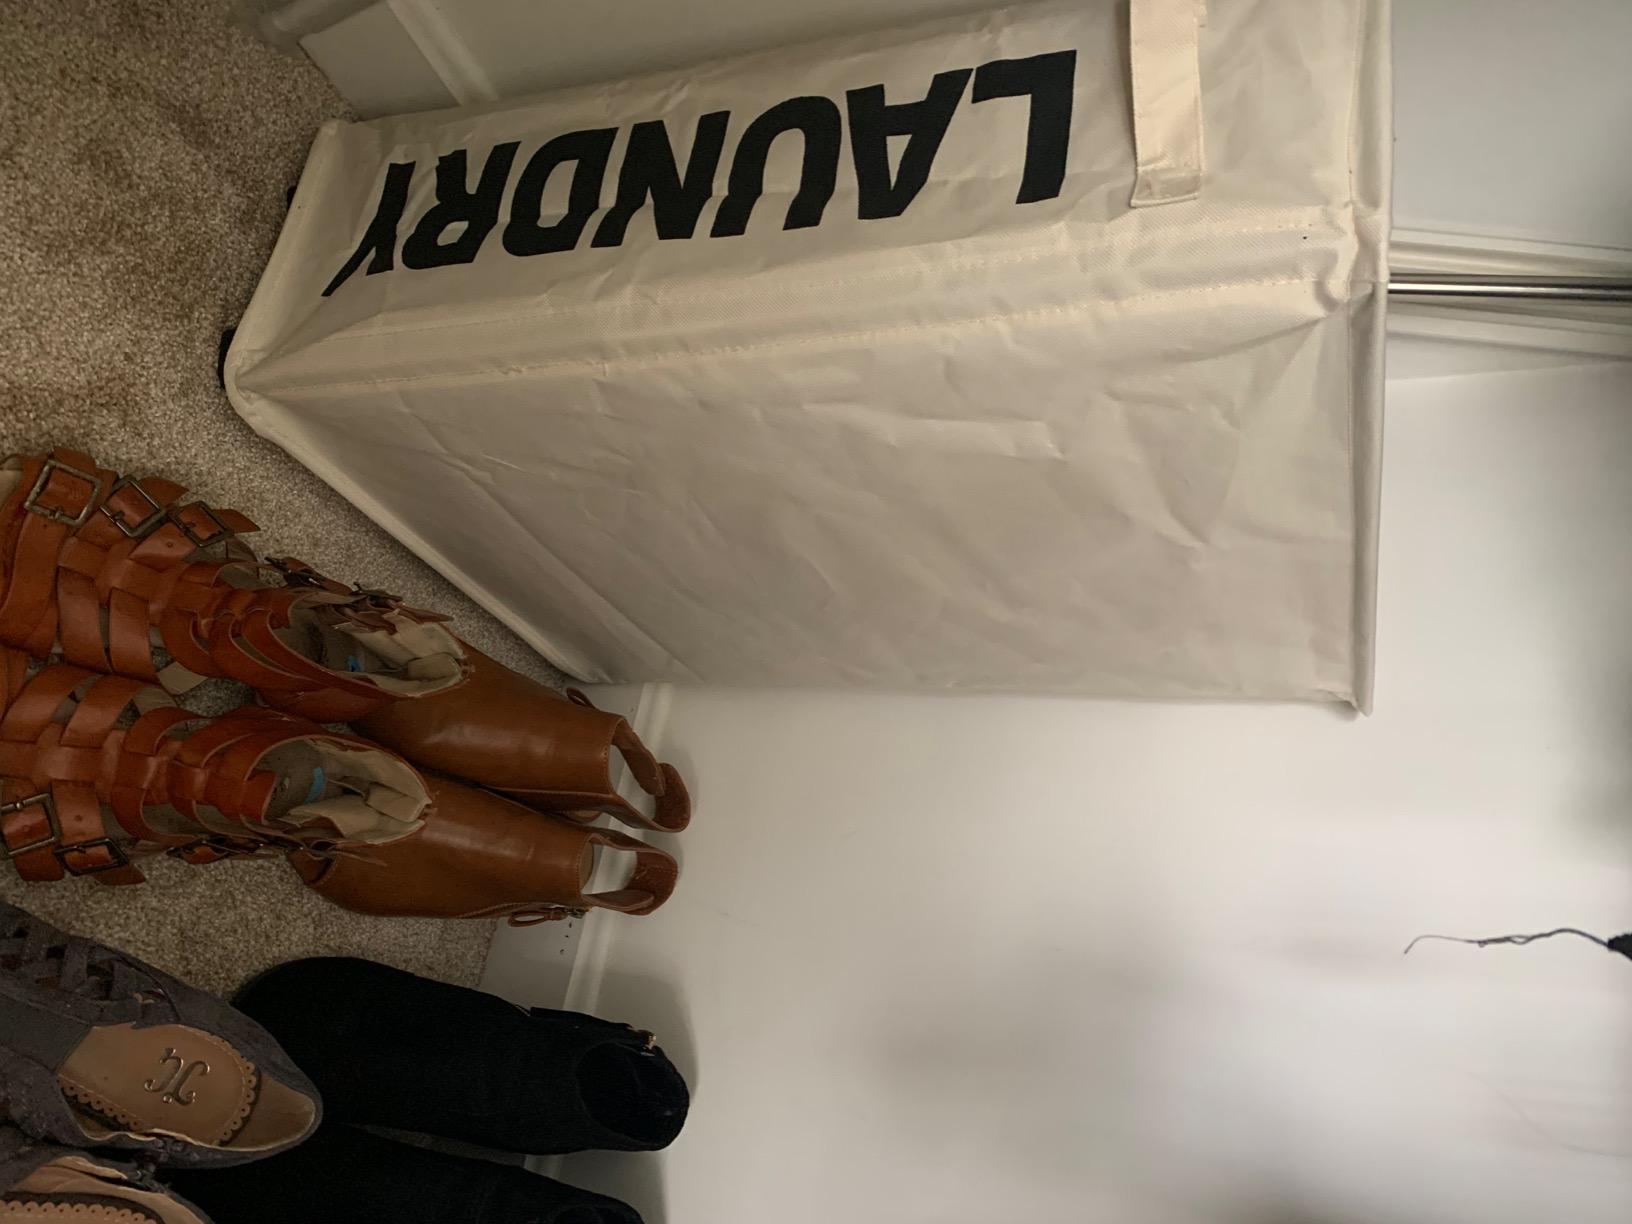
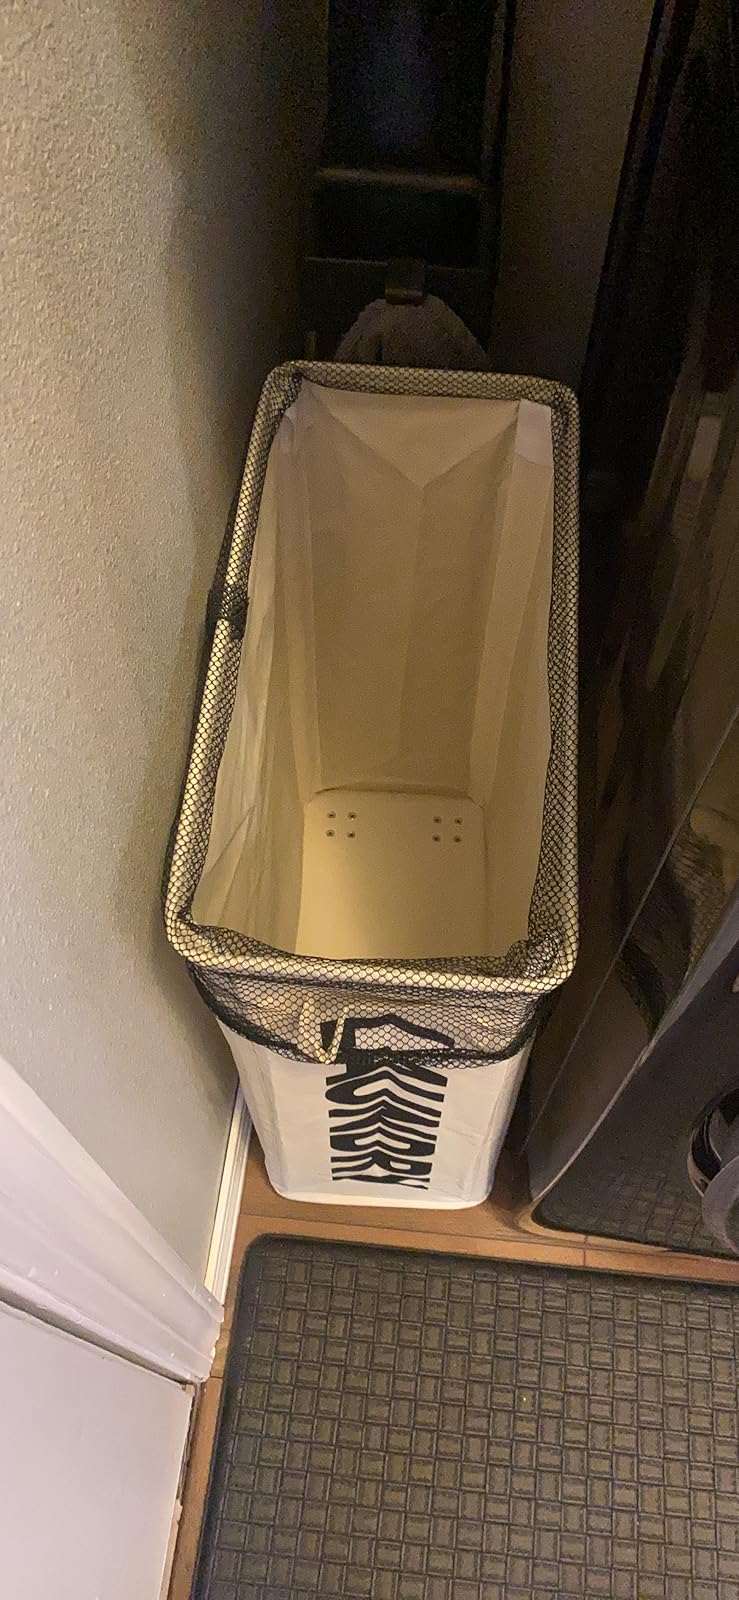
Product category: items_hamper
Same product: yes